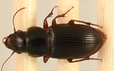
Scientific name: Cratacanthus dubius
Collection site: North Sterling NEON (STER), plot STER_028